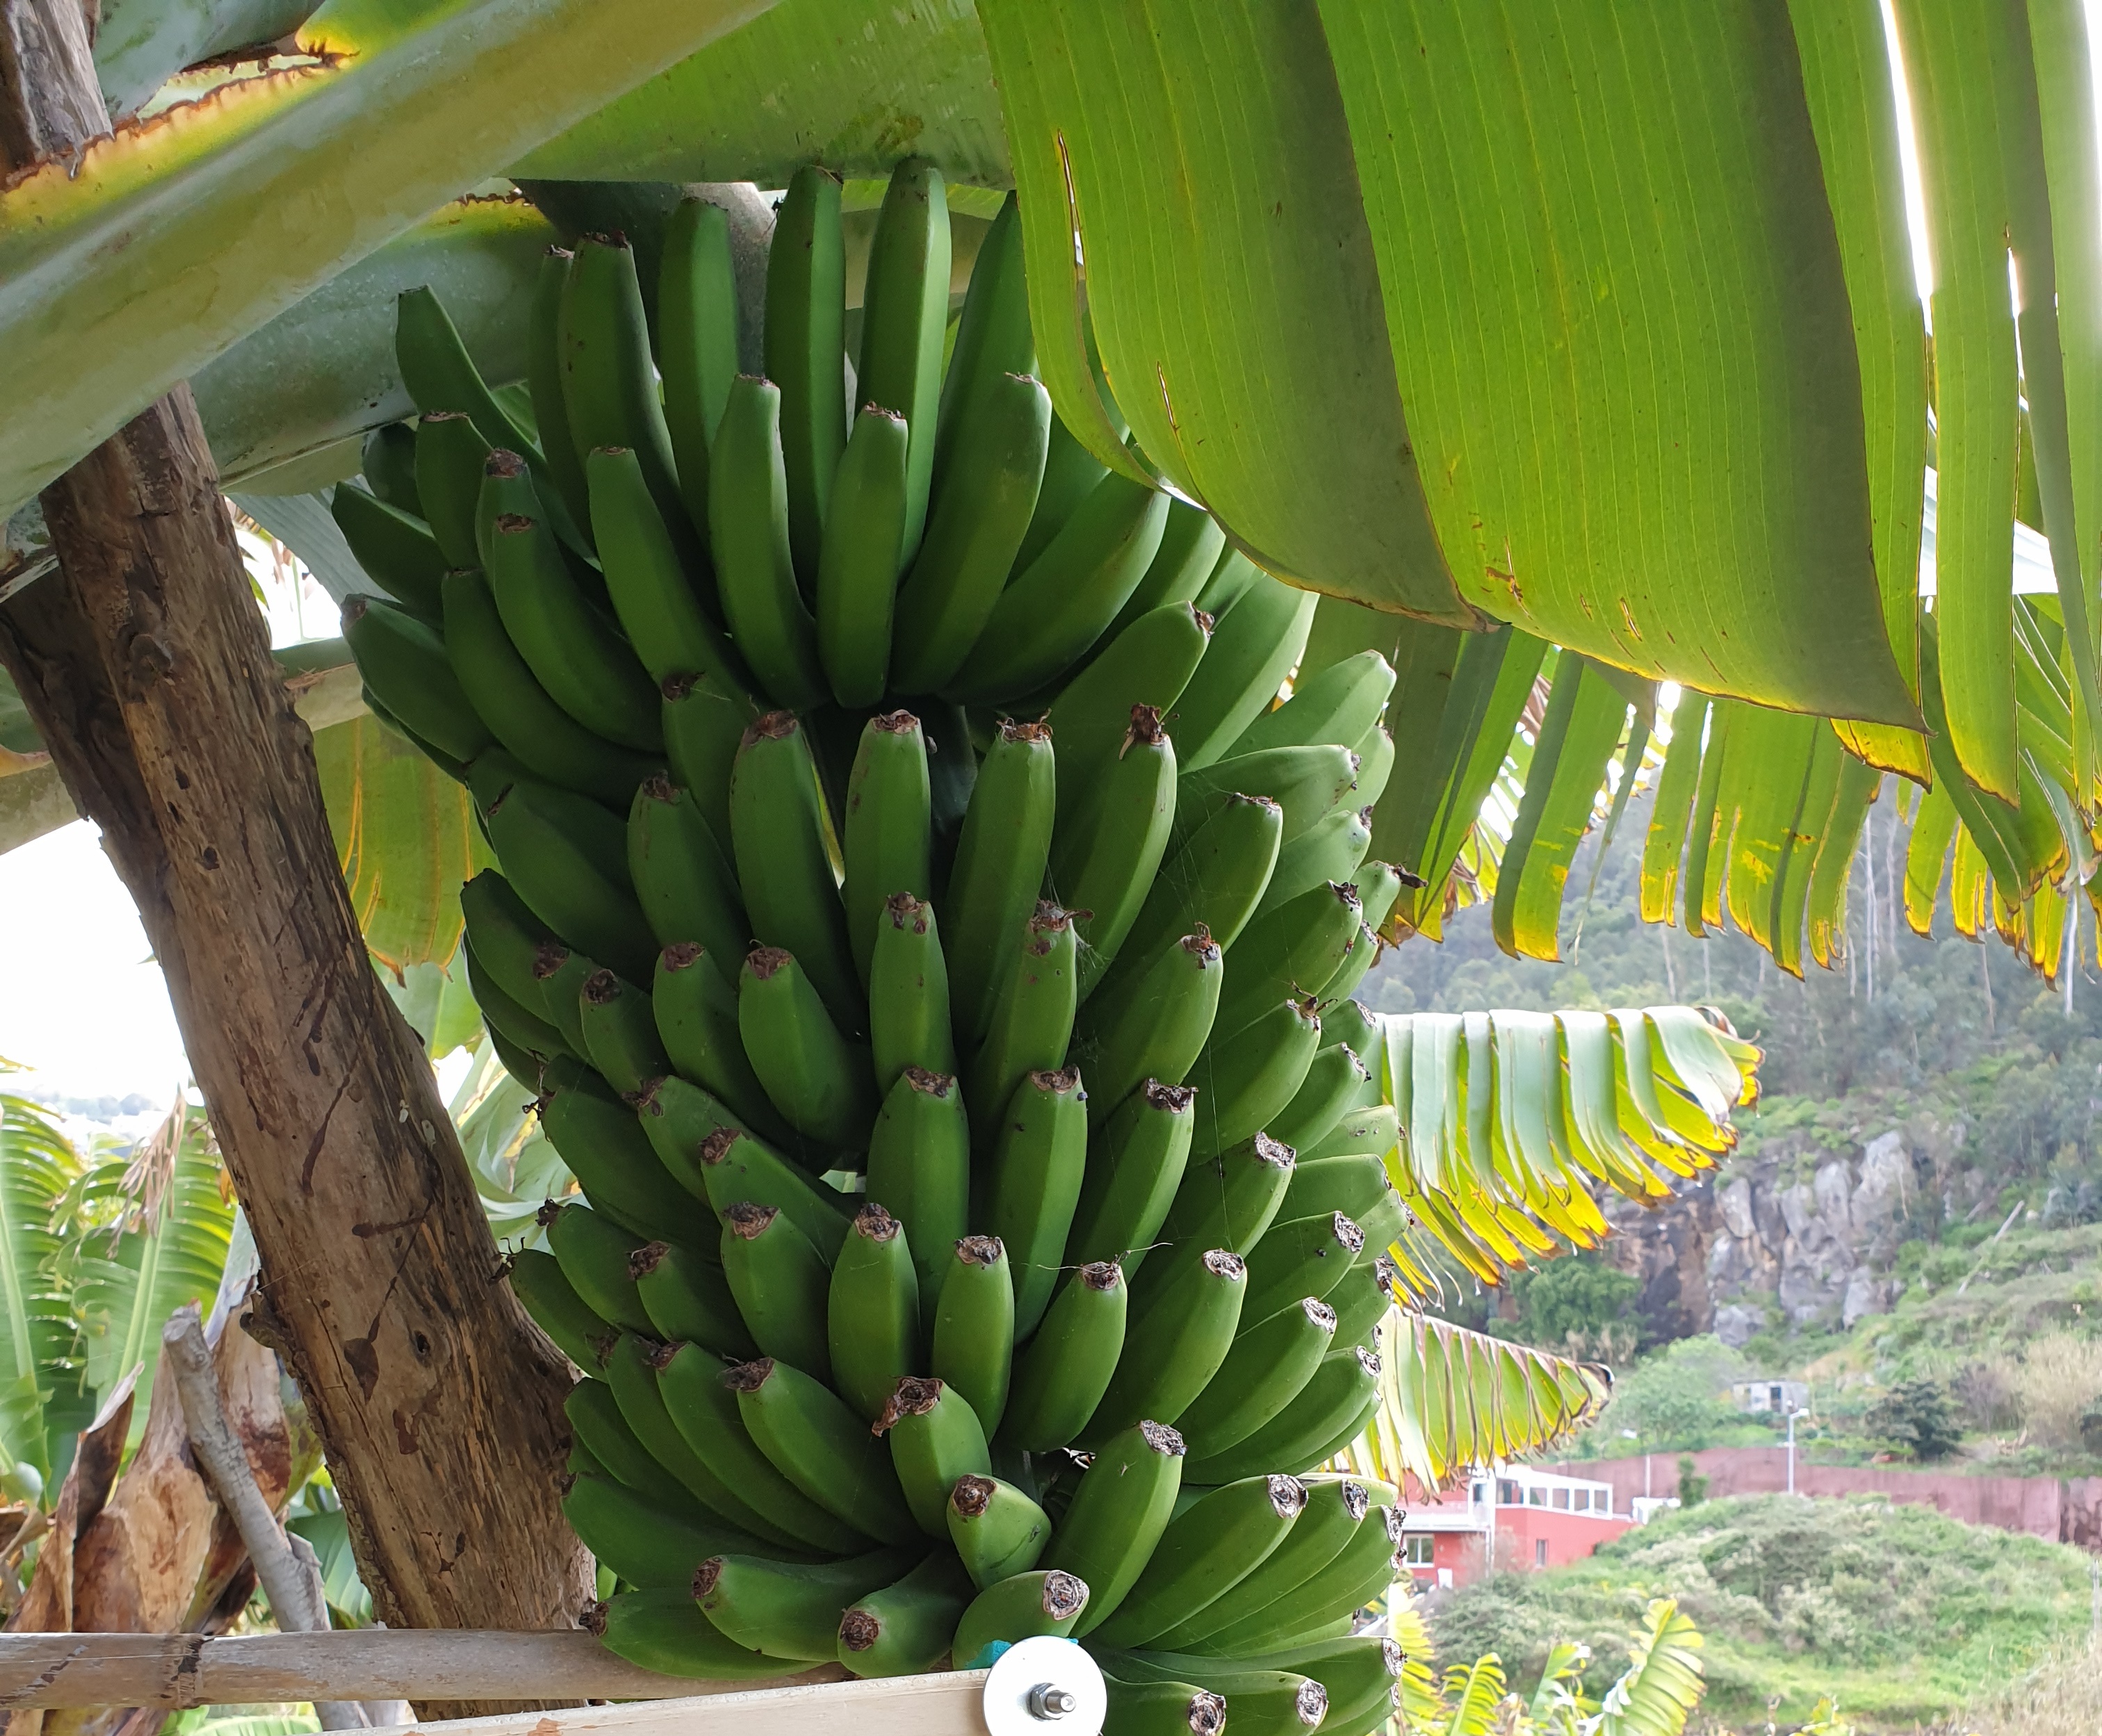
Label: Keep